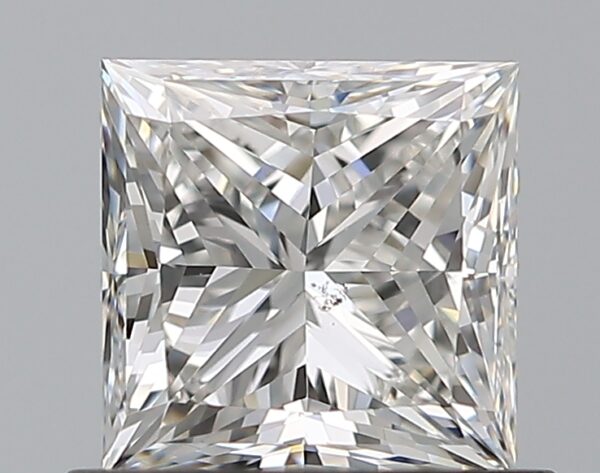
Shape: princess
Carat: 0.8
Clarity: VS2
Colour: G
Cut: EX
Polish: EX
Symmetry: VG
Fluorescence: N
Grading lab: GIA
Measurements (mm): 5 x 4.99 x 3.59